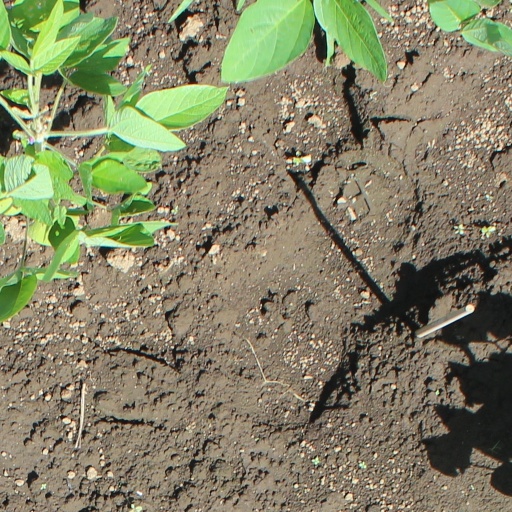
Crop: soybean